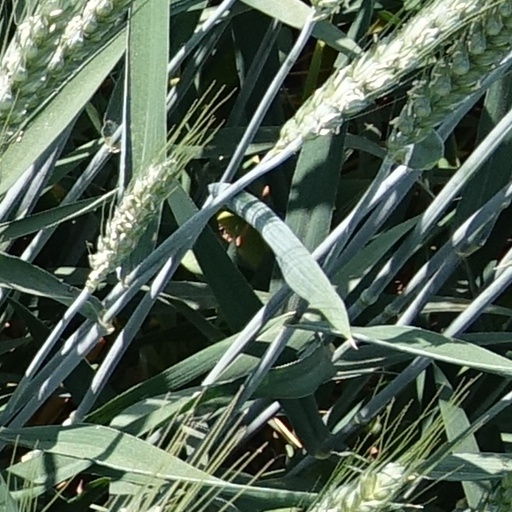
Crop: wheat